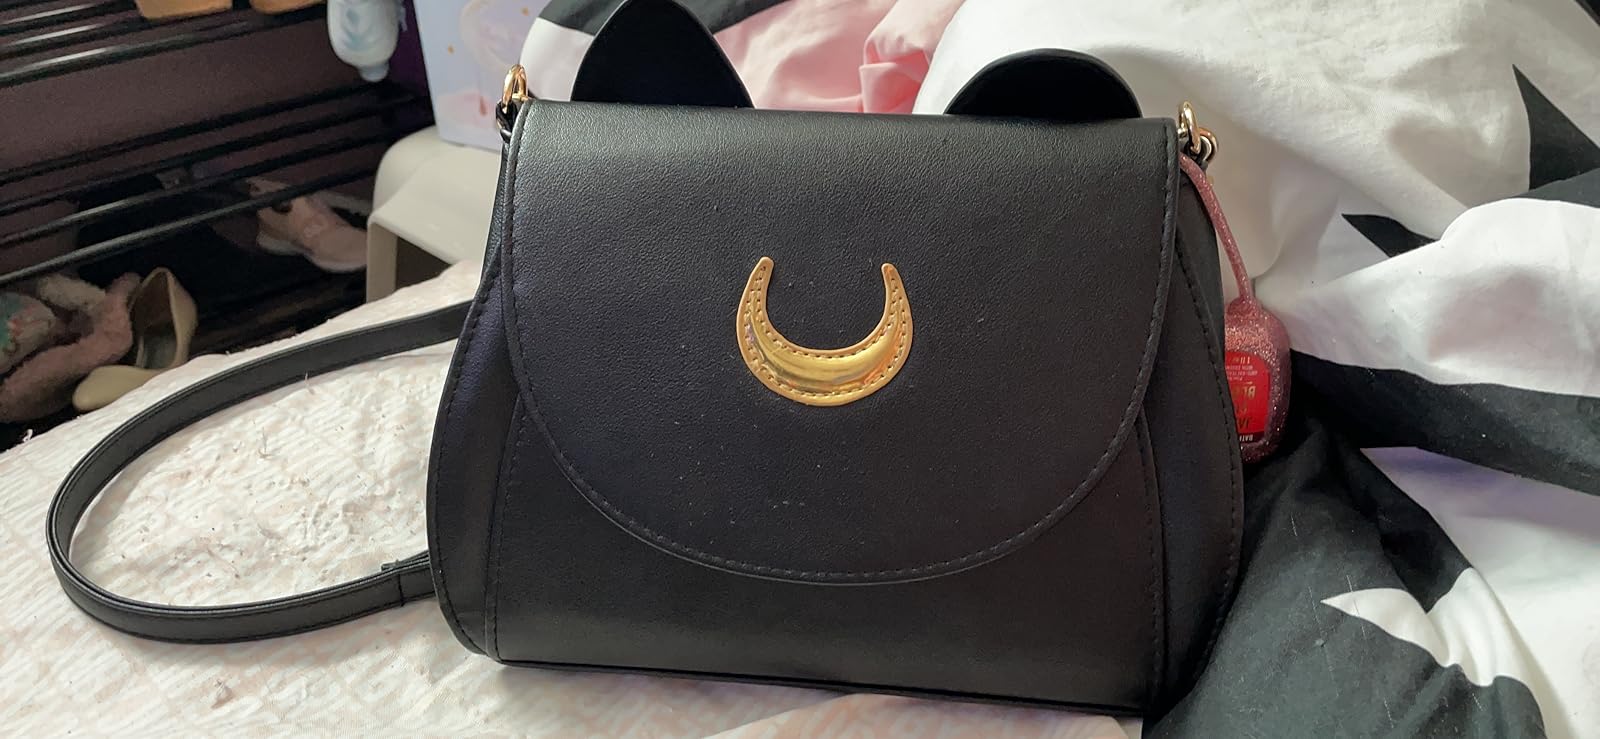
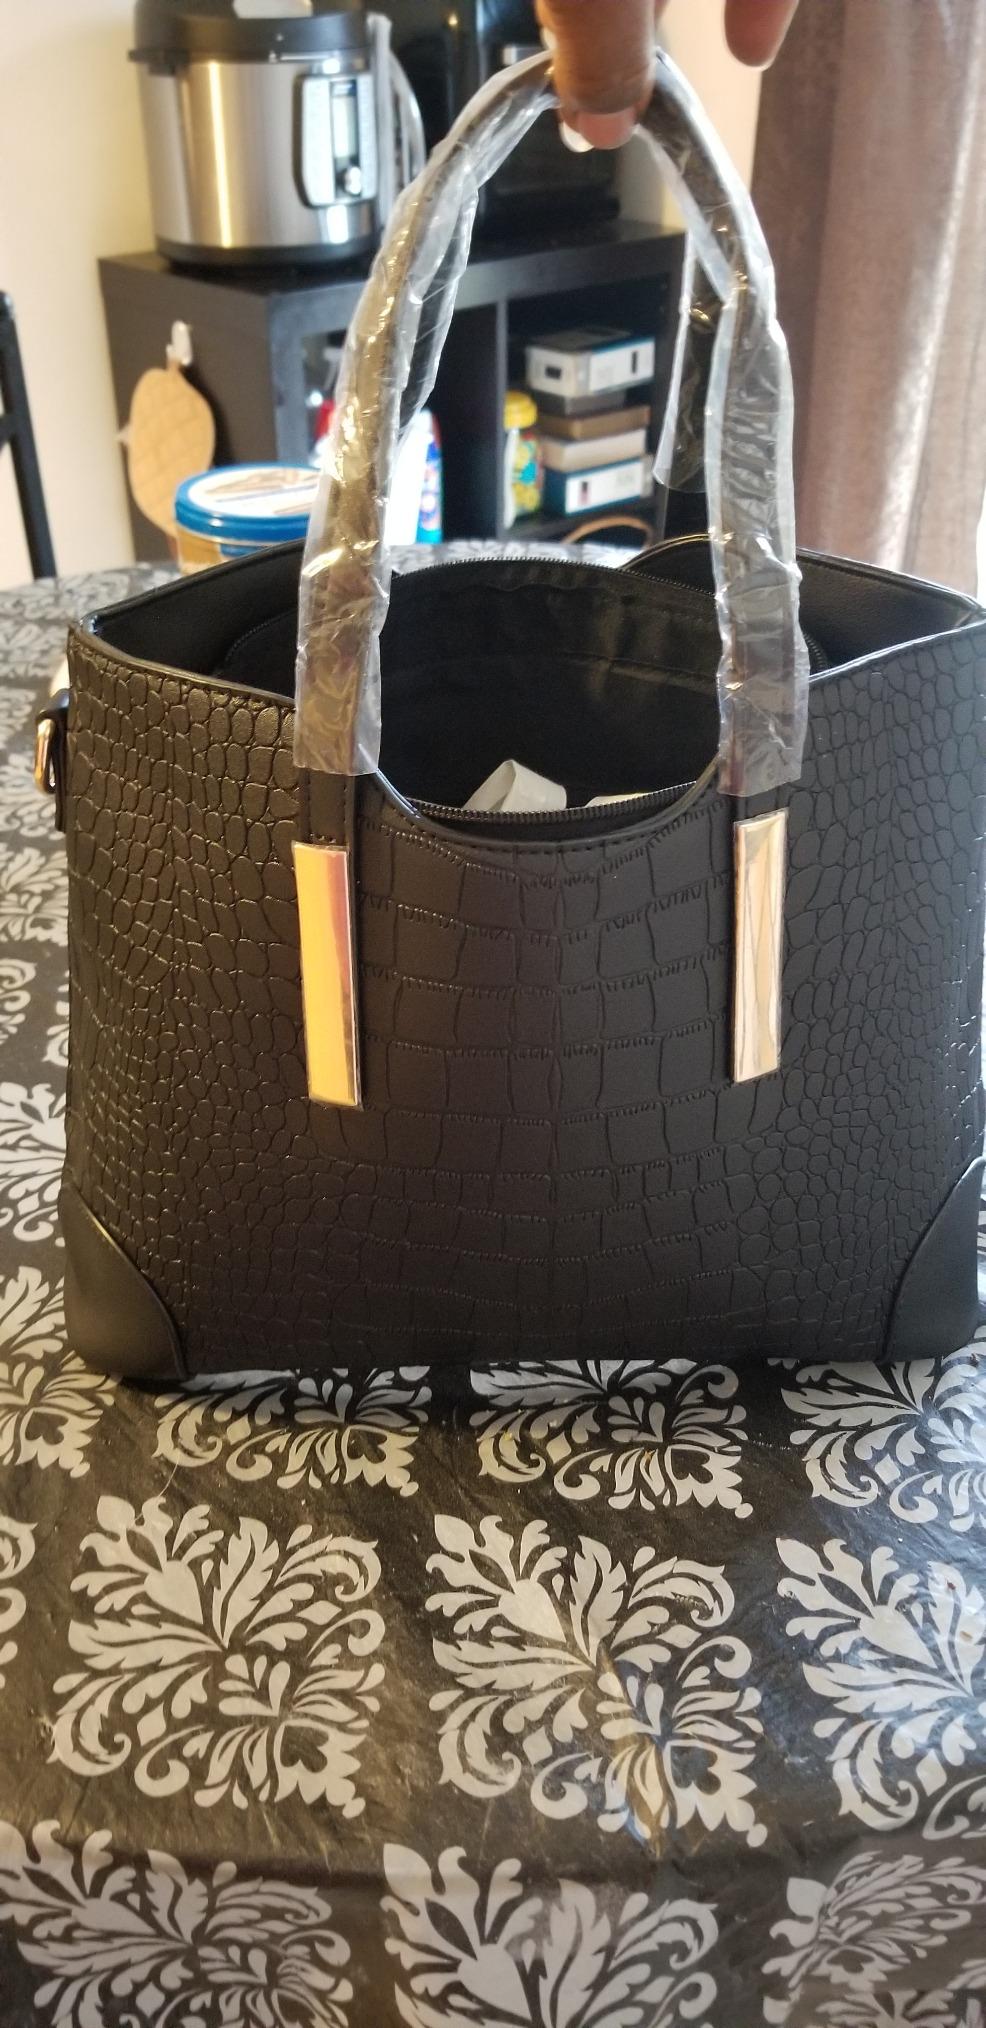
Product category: accessories_handbag
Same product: no